Maria Carneiro Pereira Gomes

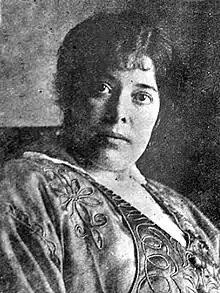
Maria Carneiro Pereira Gomes, wife of former Brazilian President Wenceslau Braz, and First Lady of Brazil between 1914 and 1918

Maria Carneiro Pereira Gomes (19 August 1875 – 14 August 1925) was the Brazilian first lady between 1914 and 1918 and the second lady between 1910 and 1914.